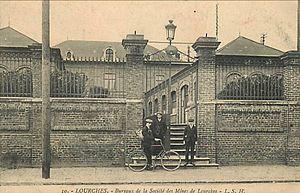
Grands bureaux de la Compagnie des mines de Douchy, Lourches, Nord, Nord-Pas-de-Calais, France.
La fosse Saint-Mathieu ou nᵒ 1 de la Compagnie des mines de Douchy est un ancien charbonnage du Bassin minier du Nord-Pas-de-Calais, situé à Lourches. La fosse est commencée en 1833 sous l'impulsion de Charles Mathieu. Des corons sont bâtis à proximité de la fosse, ainsi que les grands bureaux, l'église, et la maison du directeur de la compagnie. Un monument est inauguré en l'honneur de ce premier directeur en 1900. La fosse cesse d'extraire en 1924, elle est utilisée pour assurer l'aérage de la fosse Schneider.